Korail Class 351000

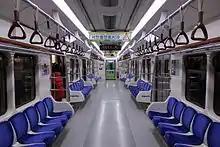
Refurbished interior of a first batch train

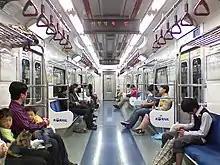
Refurbished interior of a second batch train

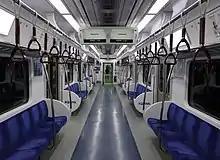
Interior of a third batch train

All first and second generation trains featured a livery consisting of red and orange stripes. These trains were repainted into a two-tone blue and yellow livery from 2003 to 2005. The new livery has a metaphor of Taegeuk, but was criticized as being too primitive-looking. The livery is applied only on the front and on the doors.